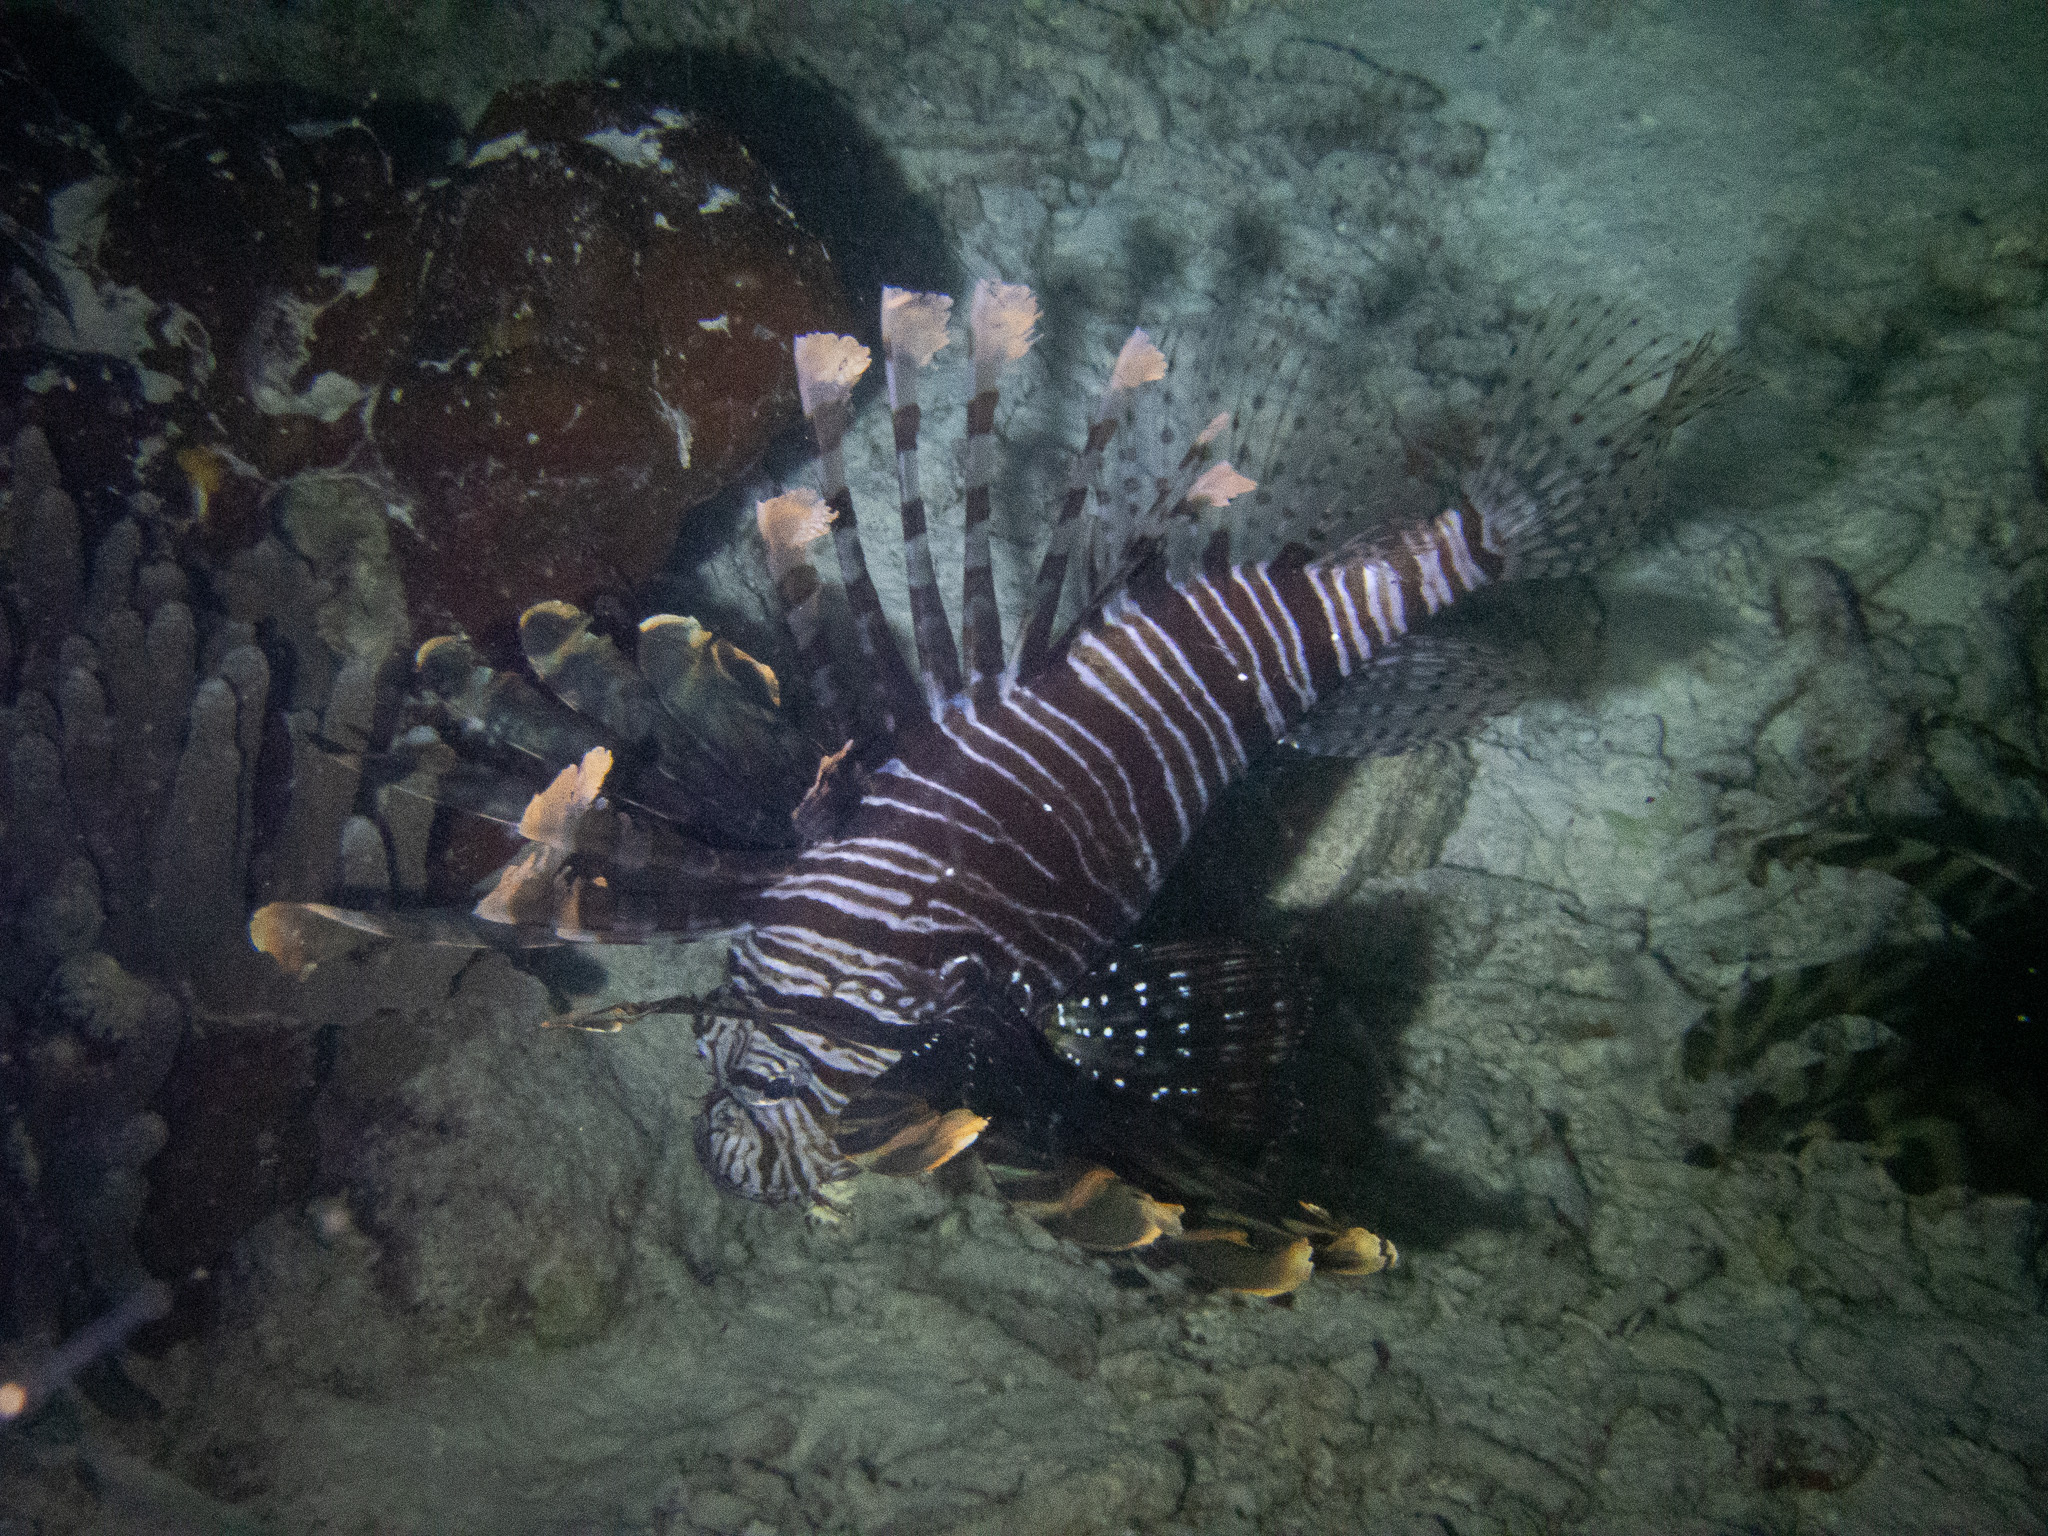
Pterois volitans (Red Lionfish)